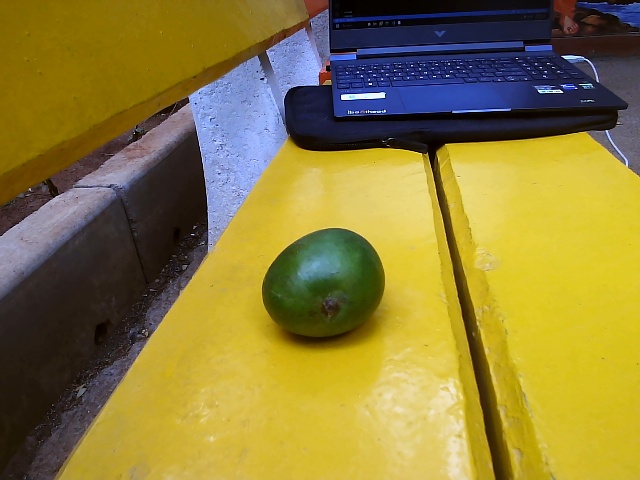
Label: Raw_Mango